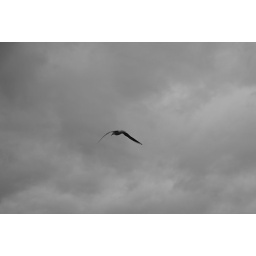
flying under the cloud